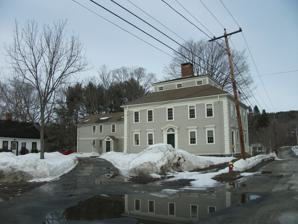
Building: William Norcross House
Country: United States of America
Year built: 1775
Historic house in Massachusetts, United States United States historic place William Norcross House U.S. National Register of Historic Places Show map of Massachusetts Show map of the United States Location 14 Cushman St., Monson, Massachusetts Coordinates 42°5′56″N 72°18′47″W / 42.09889°N 72.31306°W / 42.09889; -72.31306 Area less than one acre Built 1775 Architectural style Georgian NRHP reference No. 84002450 Added to NRHP March 29, 1984 The William Norcross House is a historic house at 14 Cushman Street in Monson, Massachusetts .  Built about 1785, it is a good example of late Georgian architecture, whose uses as a tavern and mill worker housing exemplify trends in the town's development. It was listed on the National Register of Historic Places in 1984. Description and history The William Norcross House is located in the village center of Monson, on the north side of Cushman Street a short way east of Main Street.  It is a 2 + 1 ⁄ 2 -story wood-frame structure, with a central chimney, a hip roof that has a central monitor section, and a clapboarded exterior.  The building corners have wooden quoin blocks, and windows on the ground floor are topped by projecting peaked lintels.  The main entrance is on the western facade, and is flanked by pilasters and topped by a half-round transom and gabled pediment.  Secondary entrances added later are located on the street-facing eastern facade. The house was constructed about 1785 by William Norcross, a cabinetmaker and joiner who had purchased the property in 1776.  Norcross operated a tavern on the premises, which was a major social center in the early days of the town, and was influential in the development of the area as Monson's economic center.  The Norcrosses had by the early 19th century ended its use as a tavern, and in 1835 sold it to the owners of a textile mill which had begun operations across the street in 1815.  The mill broke the interior down into separate units, which it rented to mill workers.  After the mill closed in 1927, the mill owners continued to operate it as a boarding house.  They made only modest alterations to the exterior, principally enlarging the kitchen ell to a full two stories in height.  It has since gone through a succession of owners, and remains in use as a residential rental property. See also National Register of Historic Places listings in Hampden County, Massachusetts References